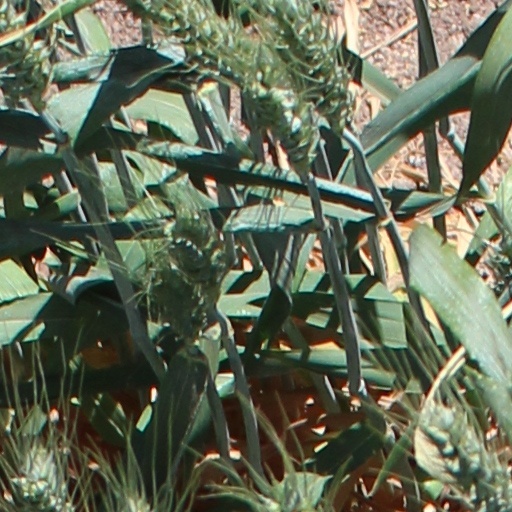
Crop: wheat